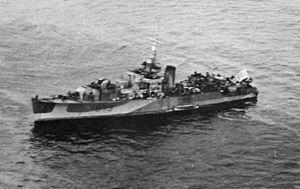
La bataille du Saint-Laurent est un épisode de la bataille de l'Atlantique qui opposa, de 1942 à 1944, les sous-marins allemands de l'amiral Karl Dönitz à la Marine royale canadienne et à ses alliés dans le fleuve et le golfe Saint-Laurent. Ce fut la première fois depuis 1812 que des navires ennemis pénétrèrent dans les eaux intérieures du Canada pour tuer.